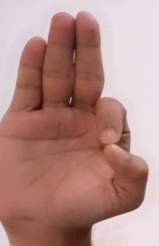
ASL sign: F